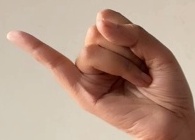
ASL sign: J